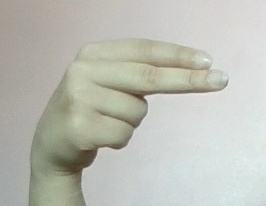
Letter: ain